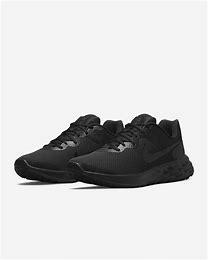
Brand: Nike
Model: Revolution 6 Next Nature